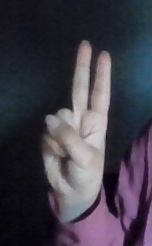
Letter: taa